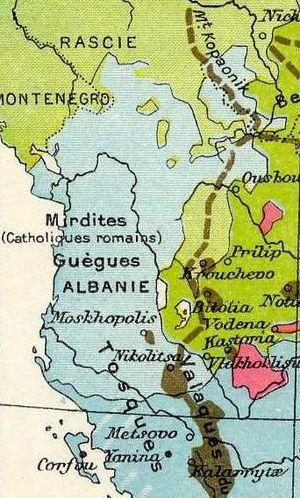
Le terme Albanais désigne un groupe ethnique européen vivant surtout en Albanie, au Kosovo, à l'ouest de la Macédoine du Nord, le sud de la Serbie et du Monténégro ainsi que le nord-ouest de la Grèce, qui partage la même origine, langue et culture. Le terme est aussi utilisé pour désigner les citoyens de la république d'Albanie sans distinctions de langues, de cultures où de religions.